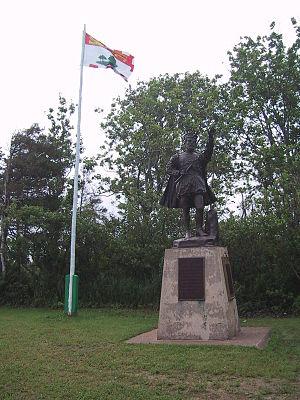
Le parc provincial Jacques Cartier est un parc provincial de l'Île-du-Prince-Édouard. Il a été nommé en l'honneur de Jacques Cartier, premier Européen à avoir visité l'île, qui aurait accosté près du parc.